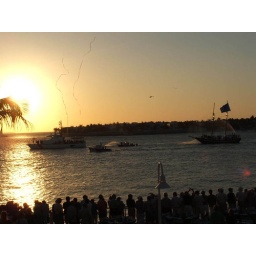
2009 Conch Republic Bloody Battle-Conch won again! Notice the toilet paper being dropped by planes. Key West, FL